Storming of the Legislative Council Complex

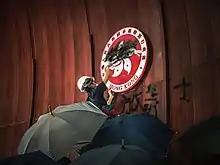
A protester sprays black paint over the emblem of Hong Kong inside the Legislative Council chamber.

Protesters broke into the locked Legislative Council building by smashing thick glass doors and prying open metal security curtains. After they had broken through late into the night, they poured into the building and spray-painted slogans on the walls and caused extensive damage. More than 60 glass doors and panes were broken. Protesters vented their anger and frustration at the government for failing to respond to any of their demands. They climbed onto desks in the legislature's main chamber and reached up to spray the official city emblem with black paint, obliterating the portion which read "People's Republic of China", only leaving Hong Kong's part of the emblem untouched, reflecting protesters’ desire to preserve the freedoms, autonomy and judicial independence of Hong Kong, while maintaining its legislature and economic system separate from mainland China. Slogans were also spray-painted on the walls in Chinese and English. "Destroy the Chinese Communist Party," read one. "Hong Kong is not China," said another. One slogan – directed towards Carrie Lam – sprayed in Chinese on a column inside the building read: "It was you who told me peaceful marches did not work". Lam had refused to accede to any of the demands despite the massive turnouts at protest marches. Media including CNN and "The Guardian" noted that the messages protesters sprayed on the wall or displayed using banners, in particular, the phrase "If we burn, you burn with us!" from Suzanne Collins' novel "Mockingjay" encapsulated protesters' desperation and reflected their pessimism and hardened stance, in stark contrast to the Umbrella Movement.